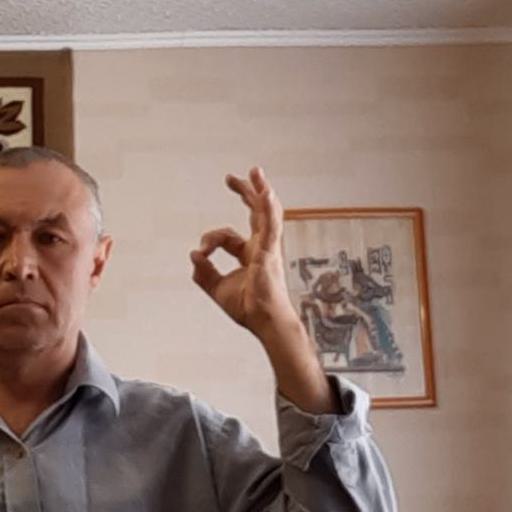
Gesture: ok